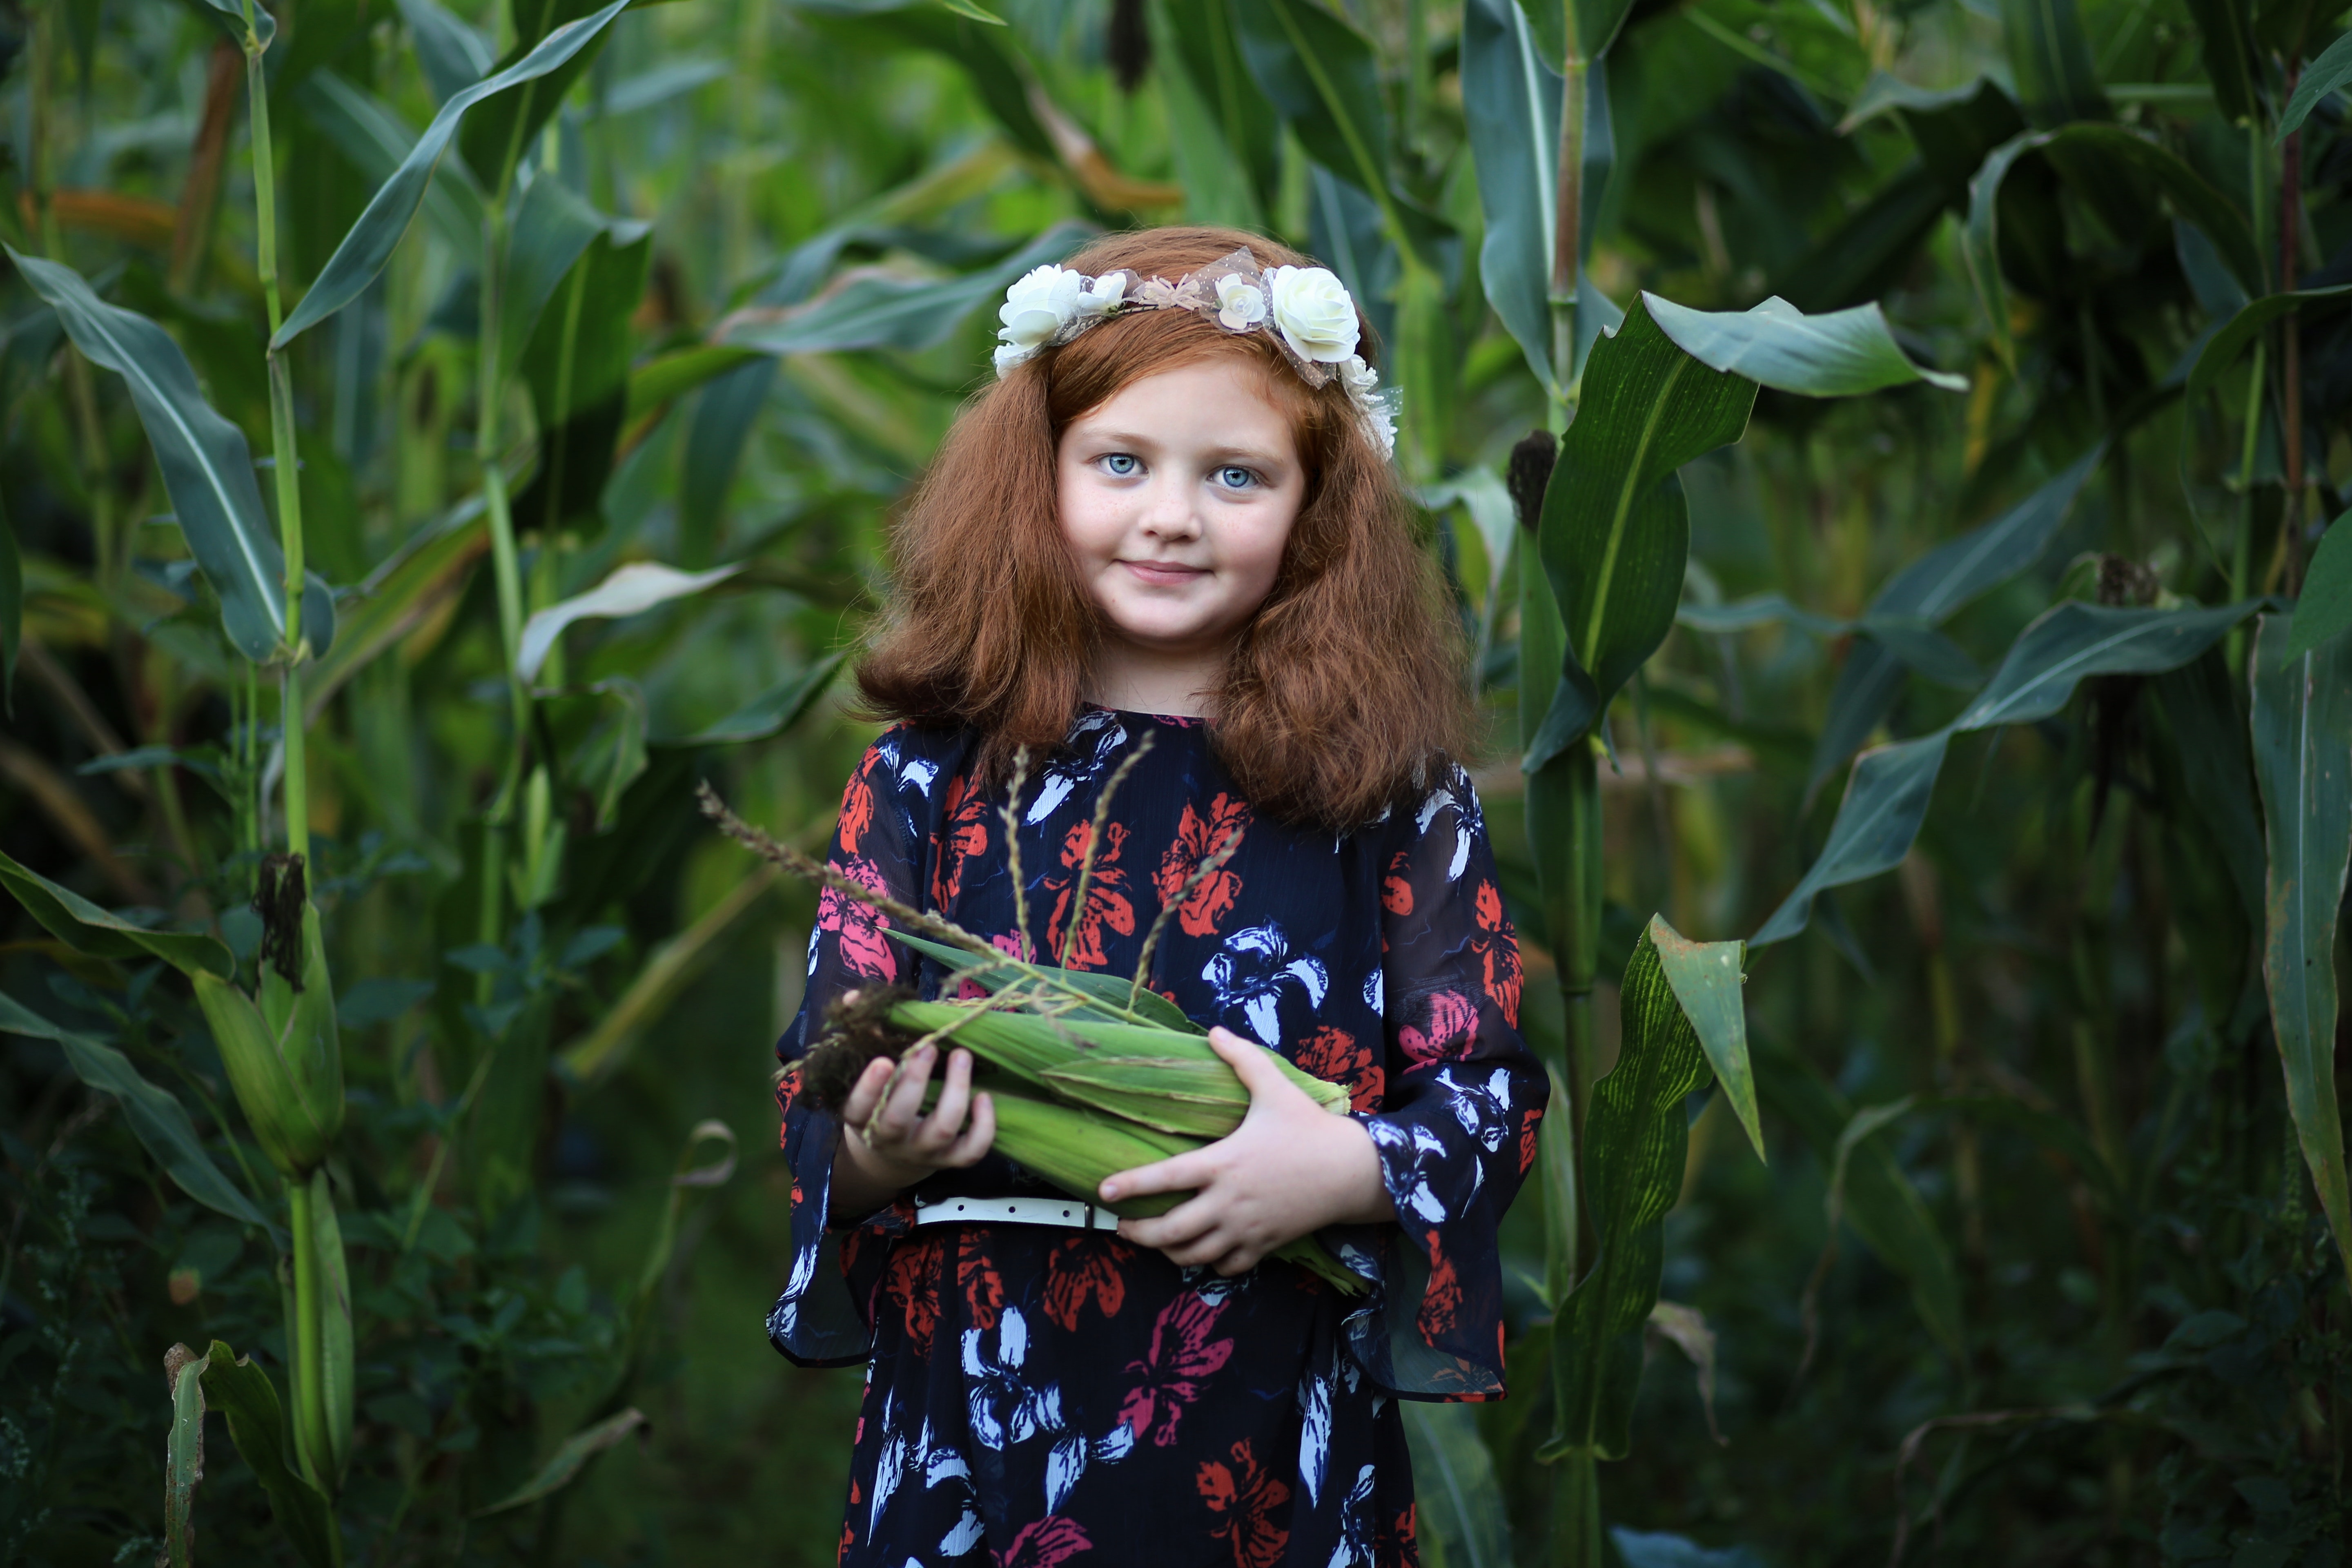
People in nature, green, natural environment, beauty, leaf, botany, tree, grass family, smile, jungle, fun, plant, photography, child, adaptation, fawn, forest, photo shoot, child model, long hair, wildflower